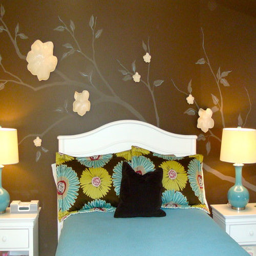
example of a minimalist bedroom design